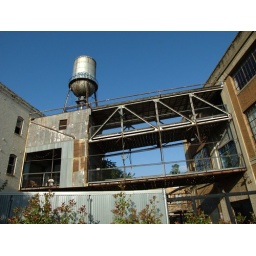
A view of the abandoned water tower behind the Continental Gin Building in Deep Ellum